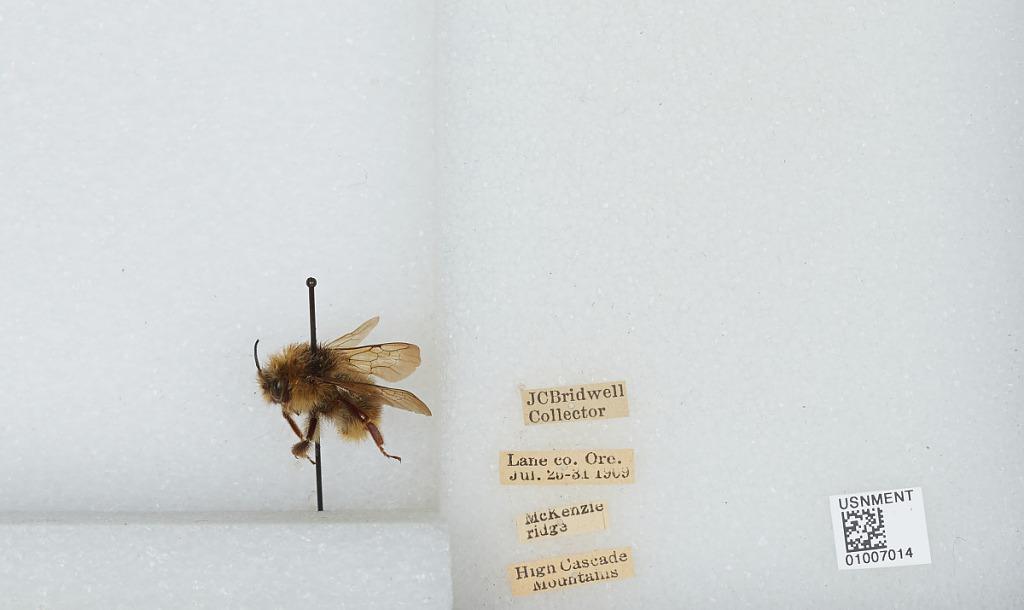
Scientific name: Bombus (Fervidobombus) fervidus fervidus (Fabricius)
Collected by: J. Bridwell
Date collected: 1909-7-25
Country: United States
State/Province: Oregon
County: Lane
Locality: McKenzie Ridge, High Cascade Mountains
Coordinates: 44.2597, -121.81